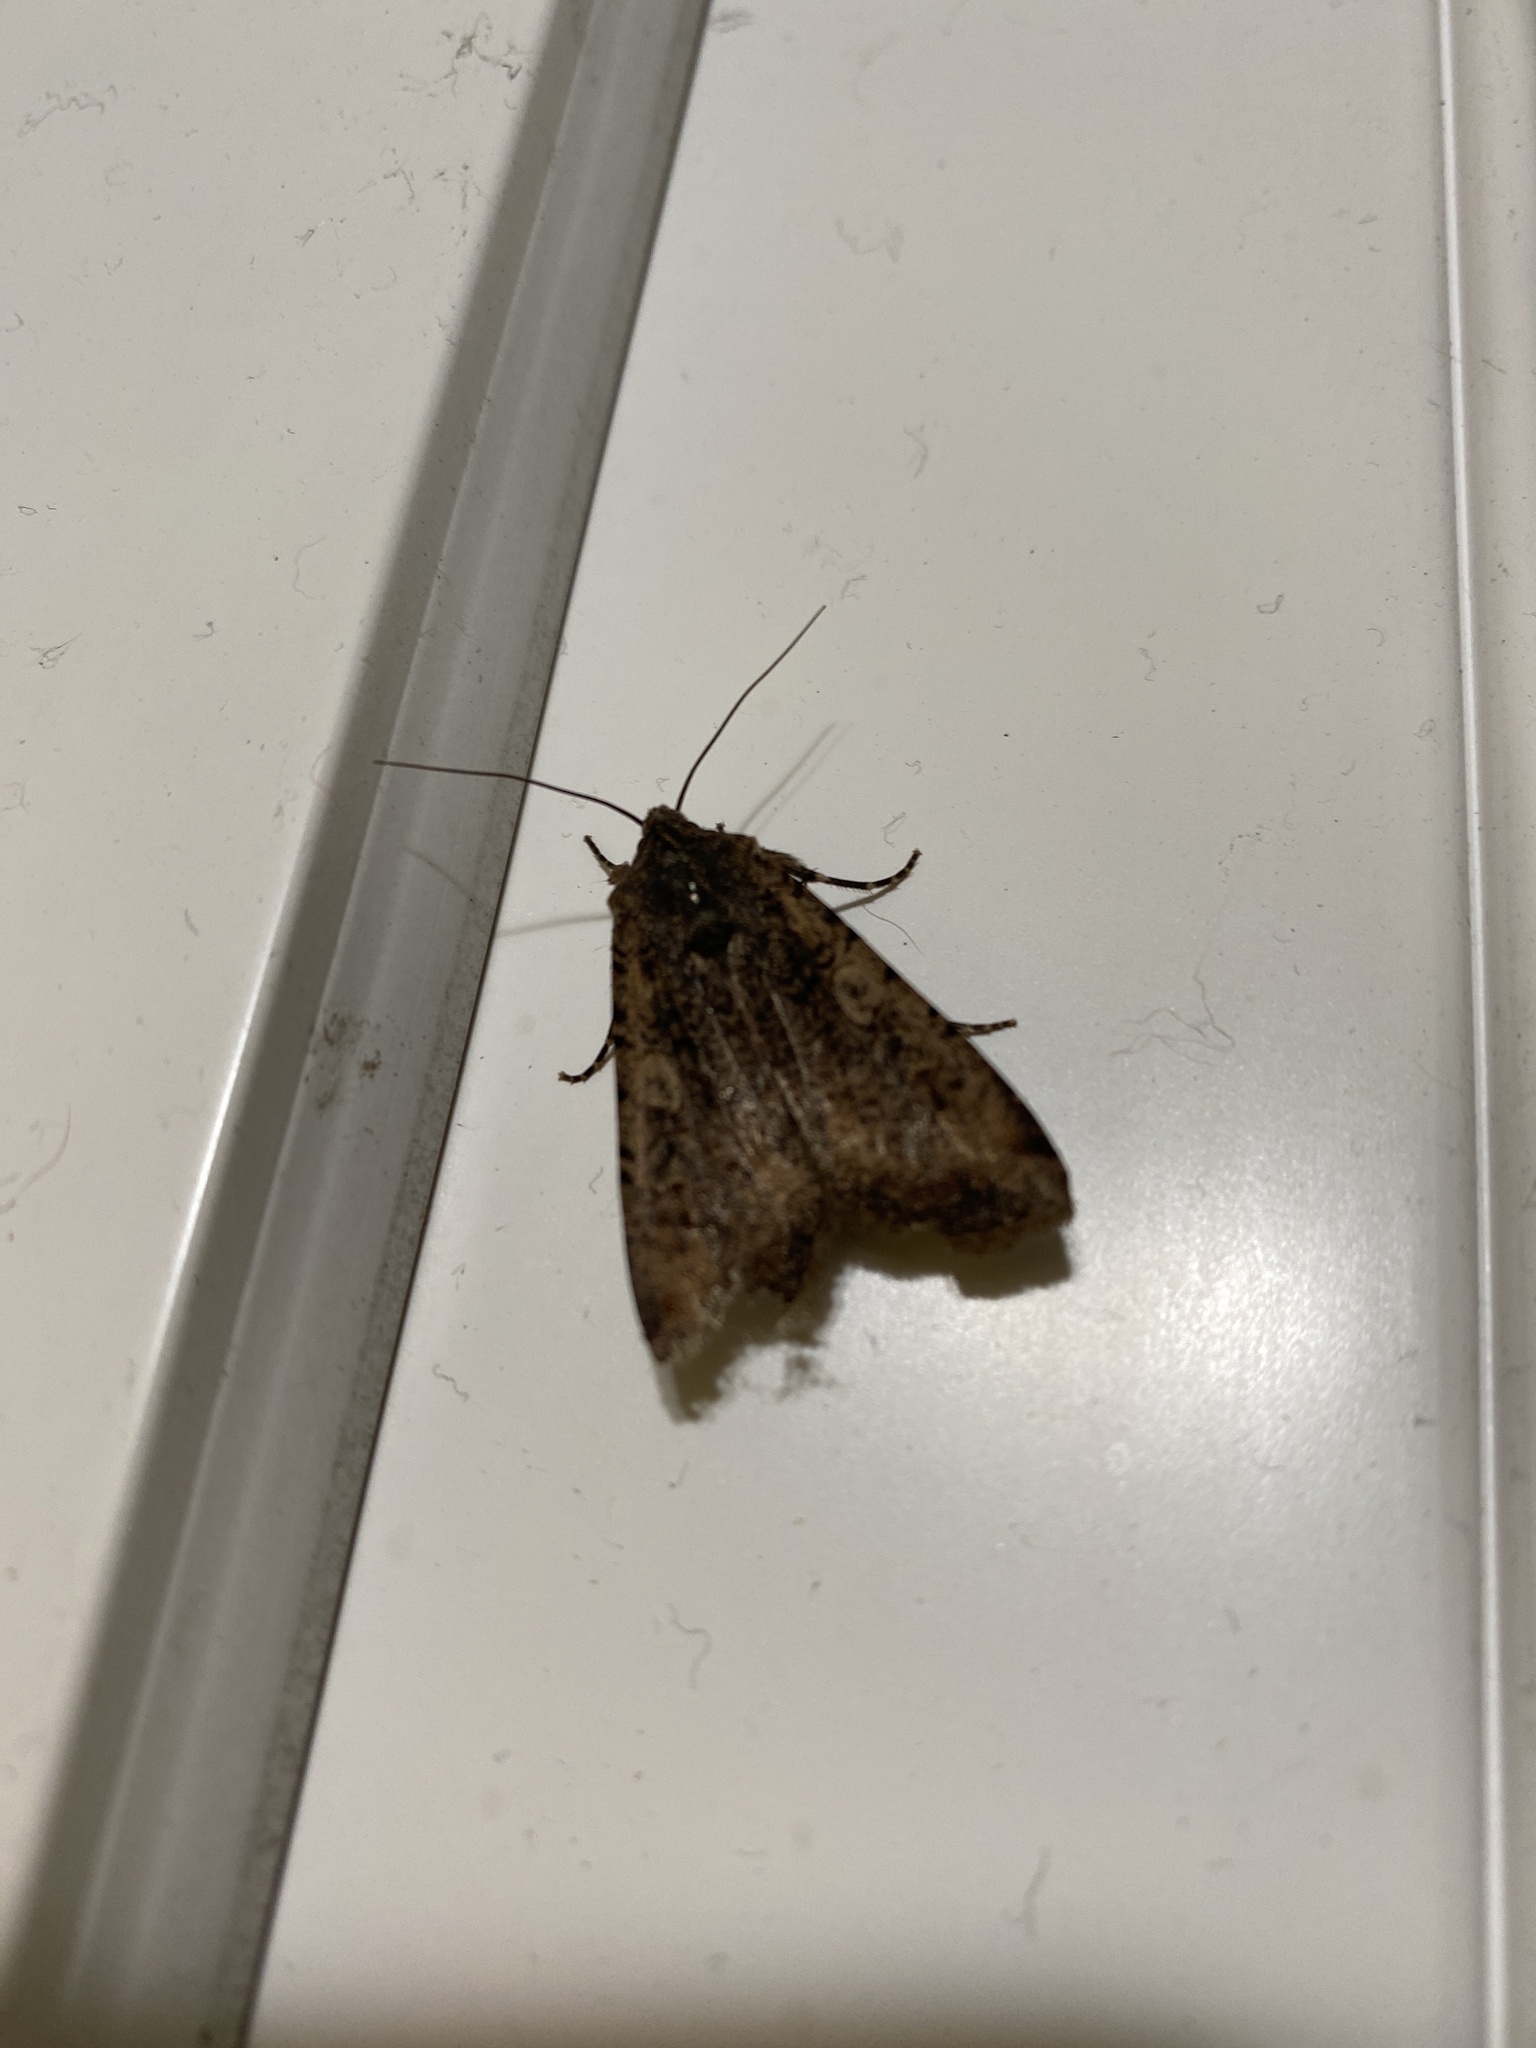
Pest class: cutworms